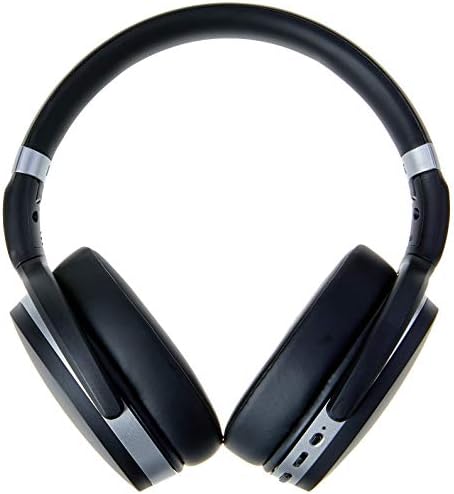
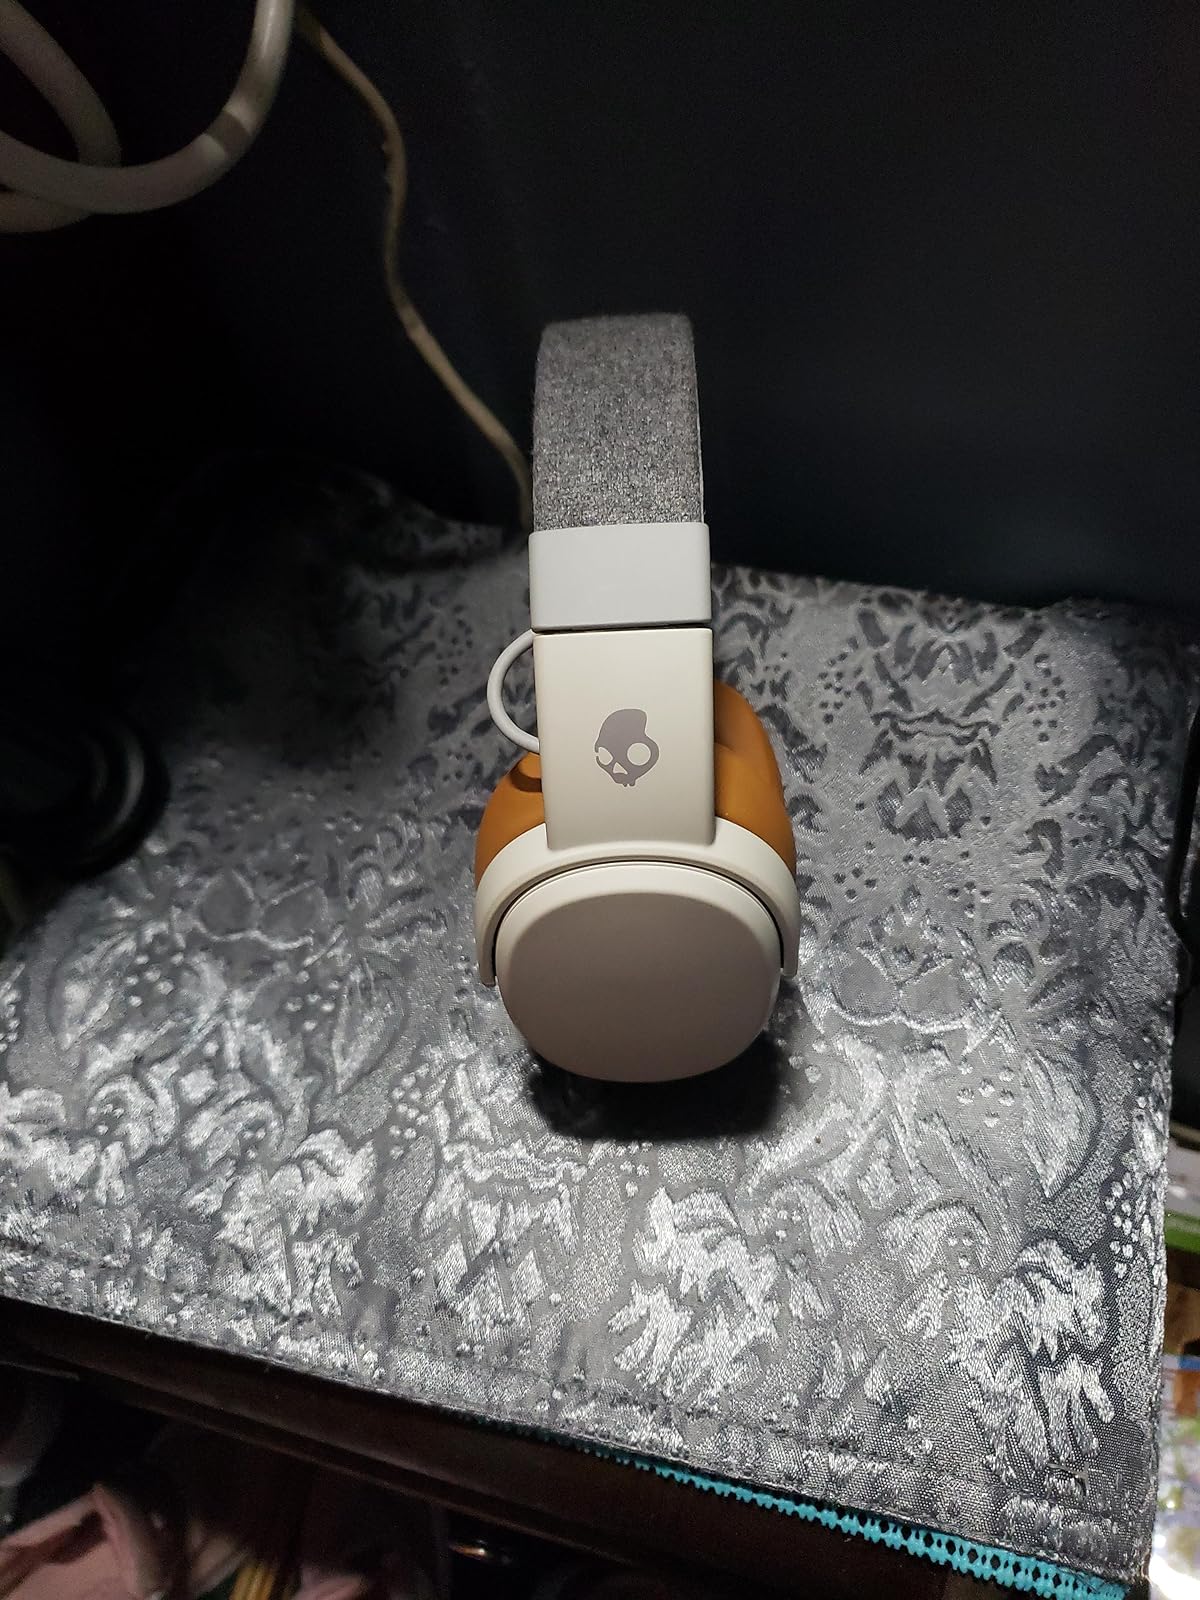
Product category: headphones
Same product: no